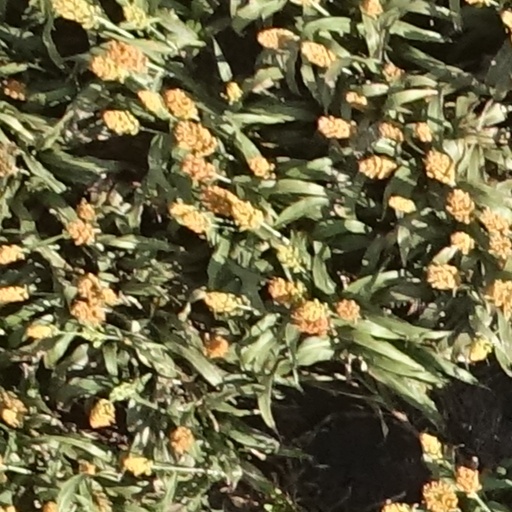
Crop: sorghum